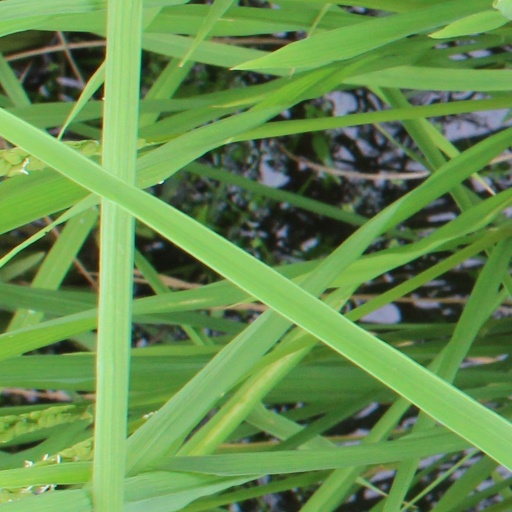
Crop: rice